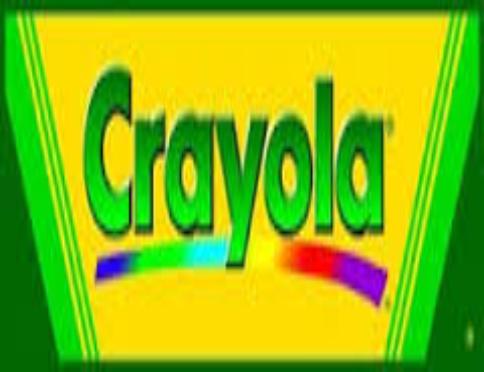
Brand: Crayola
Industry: Necessities